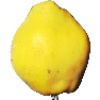
Label: Quince 1